County of Provence

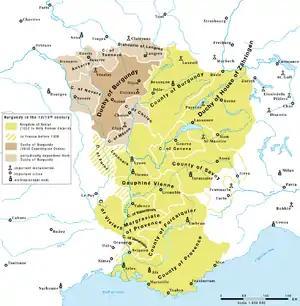
Map showing the march and county Provence and the county of Forcalquier as parts of the Kingdom of Burgundy-Arles in the 12th and 13th centuries.

The County of Provence was a largely autonomous medieval state that eventually became incorporated into the Kingdom of France in 1481. For four centuries Provence was ruled by a series of counts that were vassals of the Carolingian Empire, Burgundy and finally the Holy Roman Empire, but in practice they were largely independent.